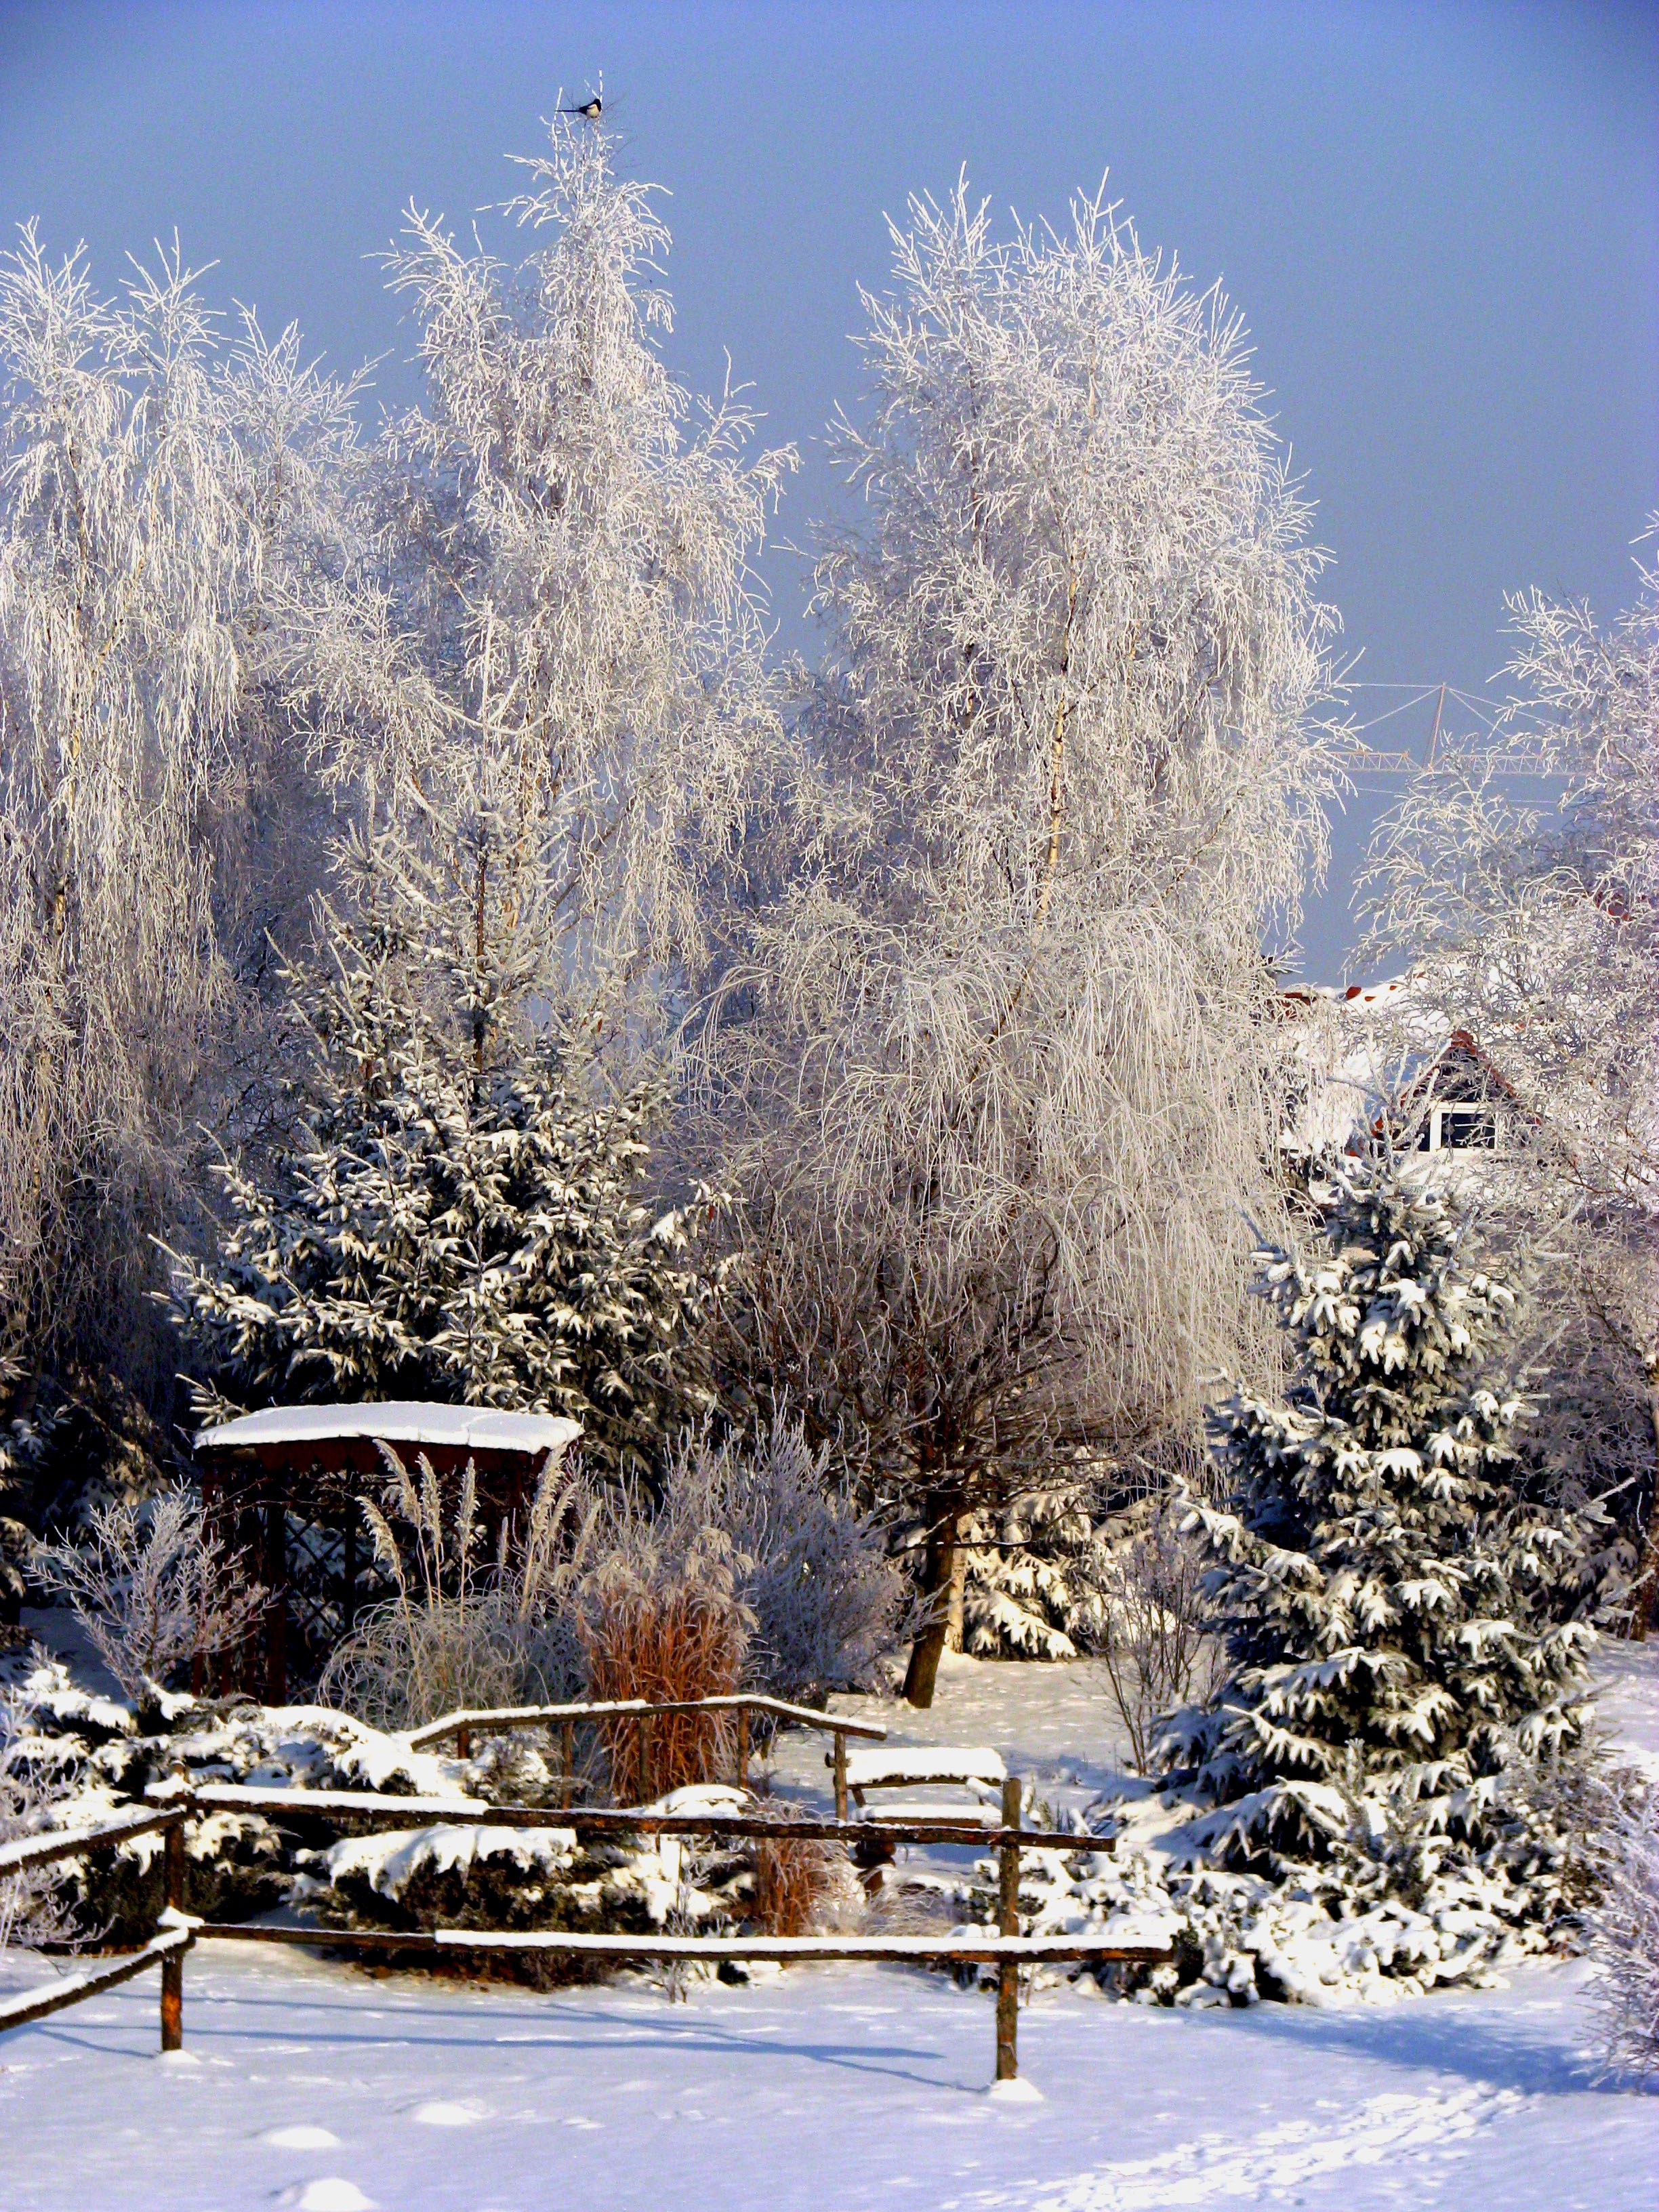
landscape, tree, nature, branch, mountain, snow, winter, plant, white, frost, mountain range, village, ice, weather, fir, season, spruce, poland, freezing, garden terrace, woody plant